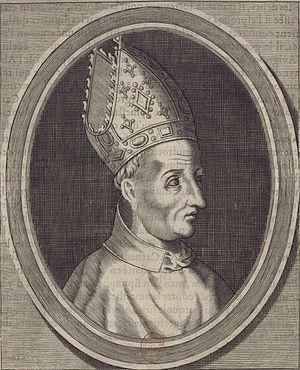
Cardinal Faydit d'Aigrefeuille
Faydit d’Aigrefeuille, dit le cardinal d'Avignon, né à La Font, en Limousin, il était le fils du chevalier Guillaume d’Aigrefeuille et d'Aigline de Tudeils, frère du cardinal Guillaume d'Aigrefeuille l'Ancien et d'Aymar d'Aigrefeuille, maréchal de la Cour pontificale d'Avignon.